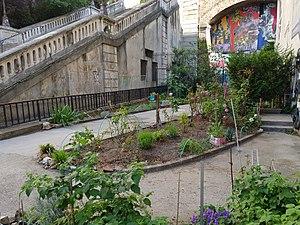
""Jardin des habitants"", rue de la Manutention, Paris 16e."
La rue de la Manutention est une voie du quartier de Chaillot du 16ᵉ arrondissement de Paris, en France.